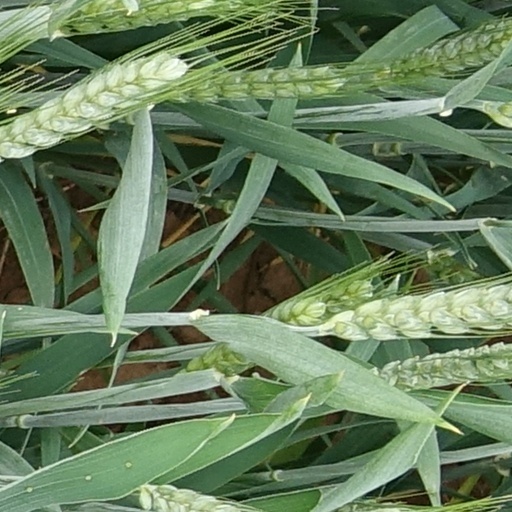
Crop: wheat